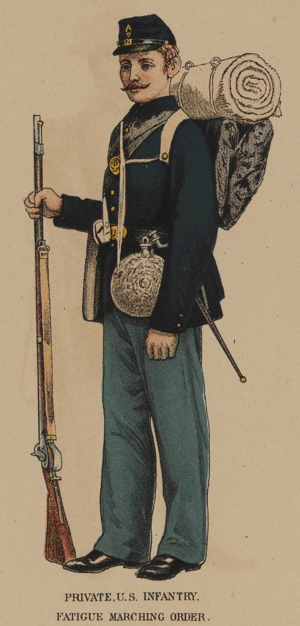
Union private infantry uniform, from plate 172 of the ""Atlas to Accompany the Official Records of the Union and Confederate Armies,"" containing illustrations of uniforms worn by Union and Confederate soldiers during the American Civil War"
L'Armée de l'Union, ou en anglais : Union Army, ou Northern Army, ou the Federal Army, désigne l'Armée des États-Unis lors de la Guerre de Sécession.